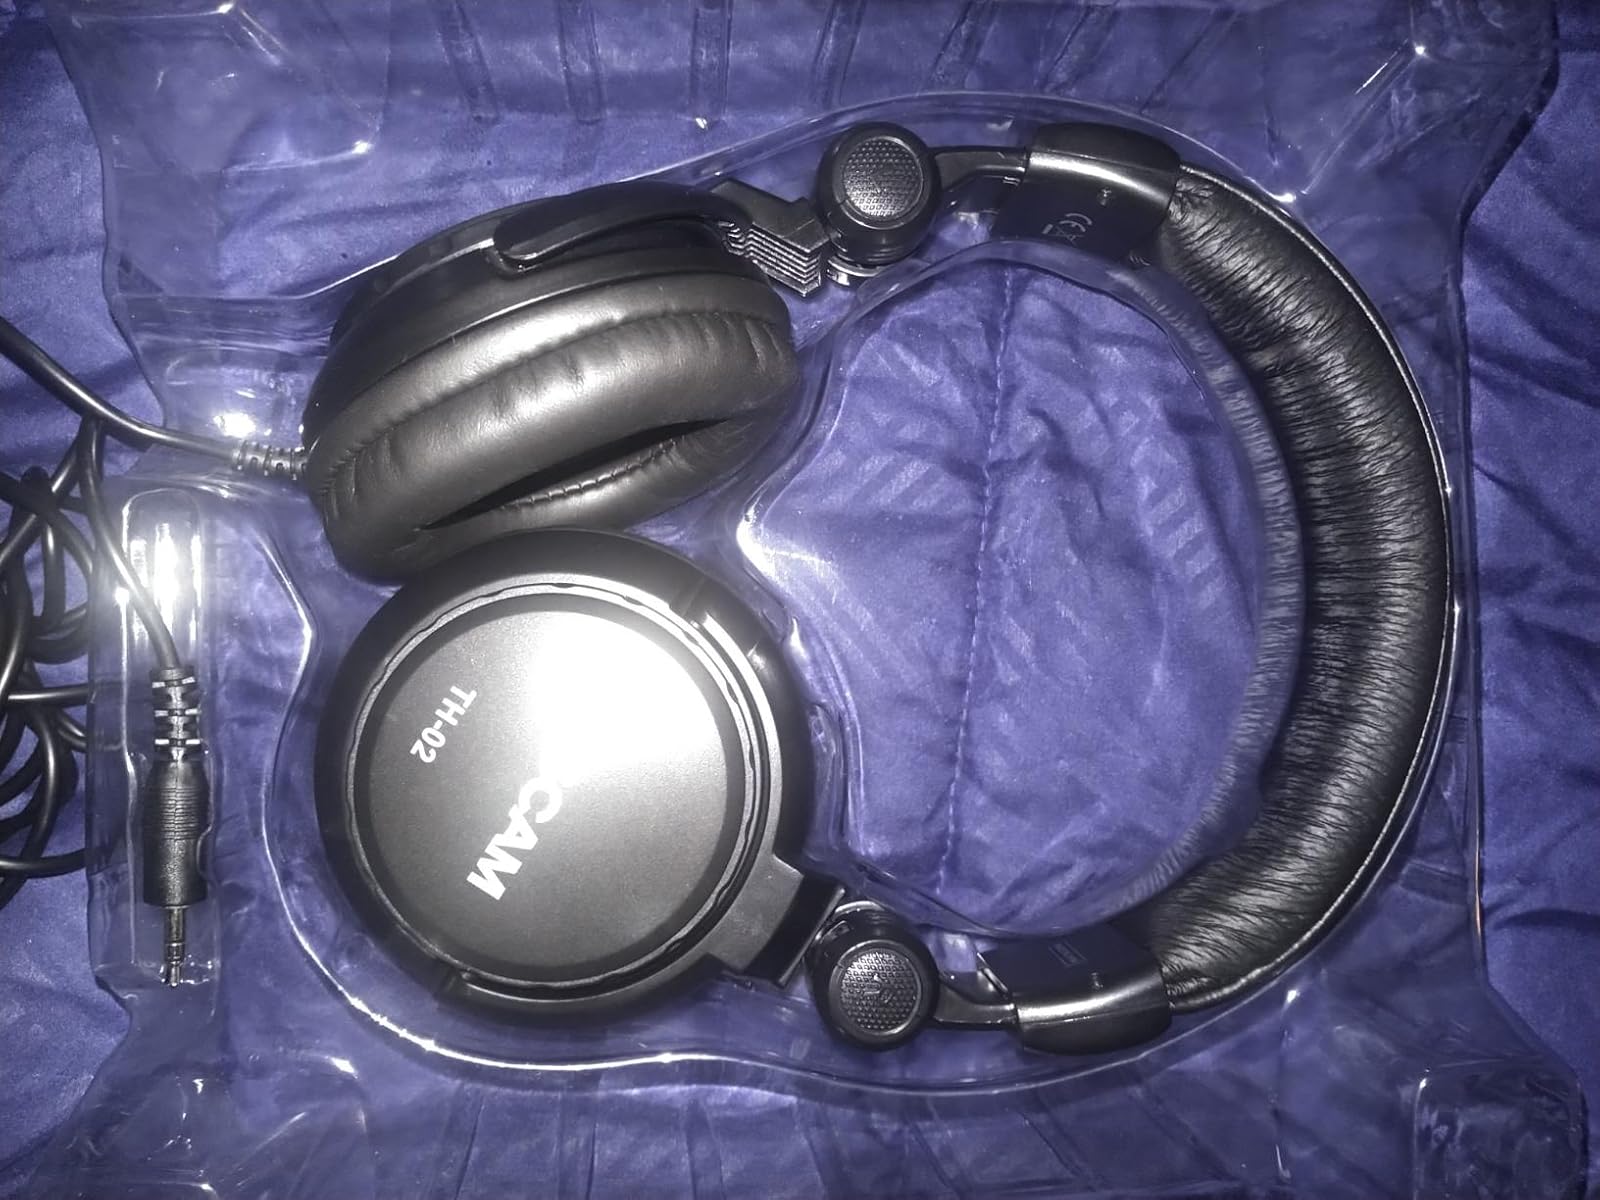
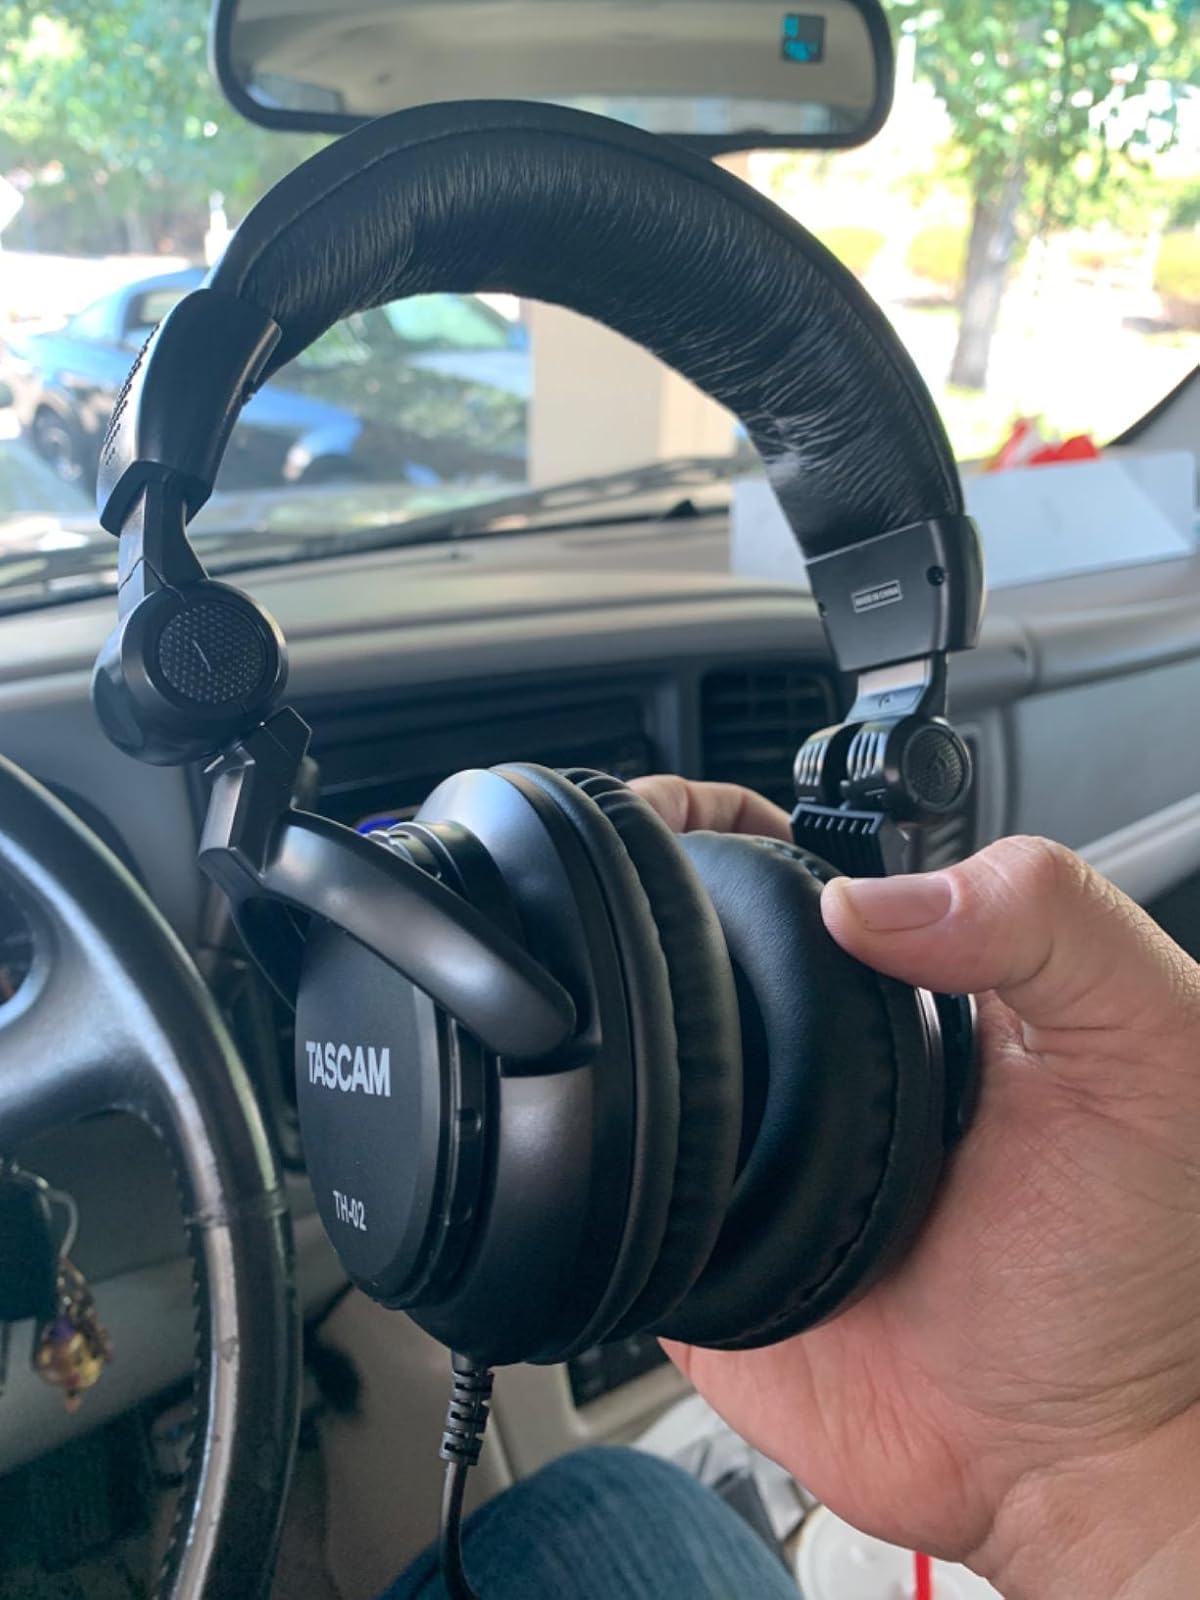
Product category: headphones
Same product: yes